Marion, Ohio

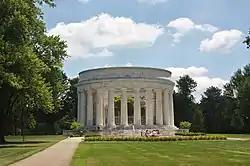
The Harding Tomb is the burial location of the 29th President of the United States, Warren G. Harding

Marion is located in the Till plain geological area of Ohio. The flat land was formed (12,000-14,000 years ago) of glacial till that formed when a sheet of ice became detached from the main body of a glacier and melted in place, depositing the sediments it carried. Two small glacial lake plains are located to the west of the city. The county has gently rolling moraine hills left from the retreating glaciers.